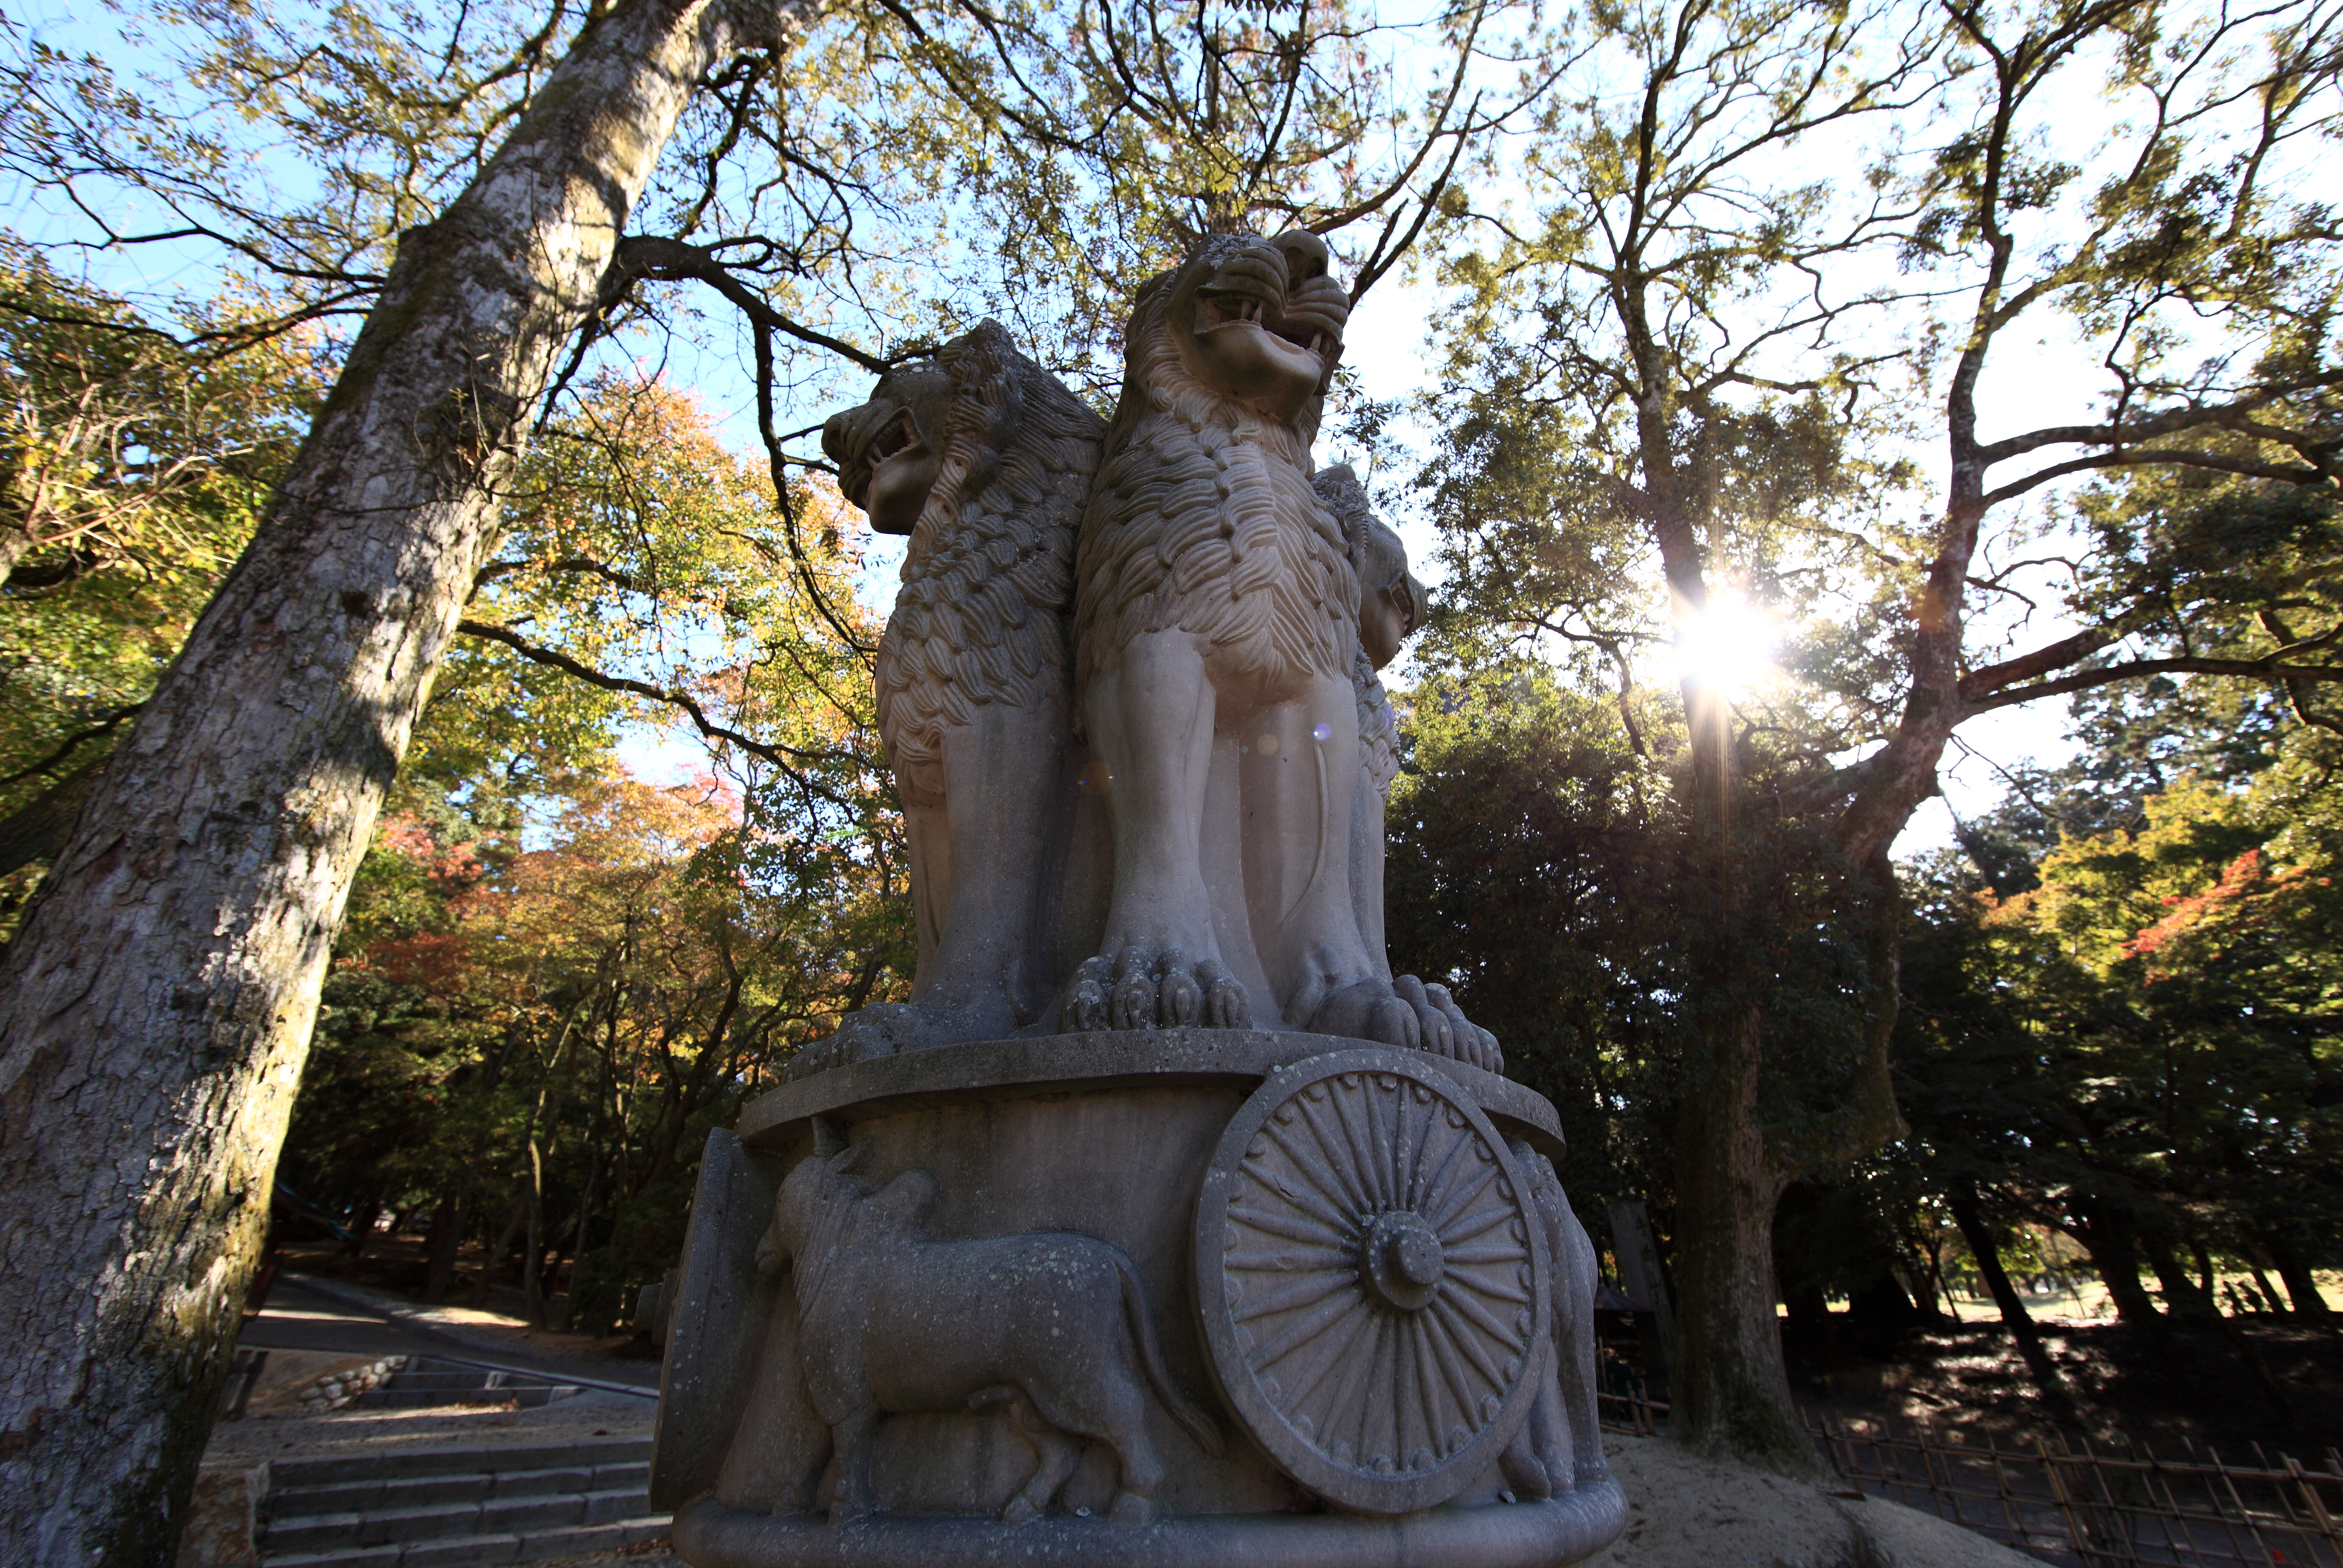
monument, statue, high, cemetery, sculpture, memorial, art, temple, shrine, nara, 5d, hires, carving, todaiji, markii, hi, res, resolution, tohdaiji, ancient history